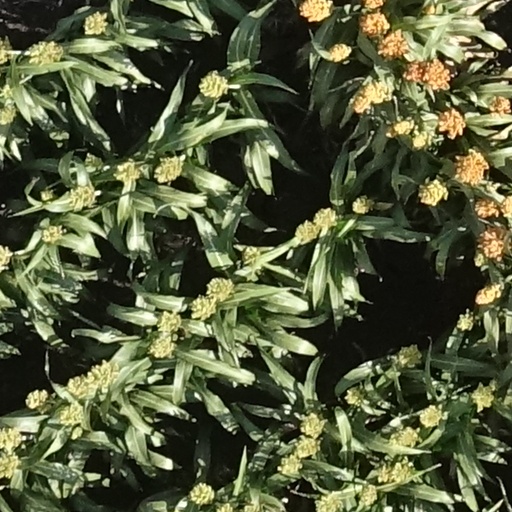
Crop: sorghum